Nydia Lamarque

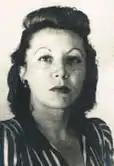
Lamarque, photographed

Nydia Lamarque (1906–1982) was an Argentine poet. In addition to publishing several books of poetry, she was a lawyer, activist, and translator. She was associated with the socialism and feminism movements.